KOTV-DT

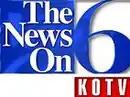
KOTV logo used from February 1996 to October 24, 2010.

In April 1954, General Television sold KOTV to Indianapolis-based venture capital firm J. H. Whitney & Company for $4 million. The transaction involved a two-phase transfer in which KOTV was reassigned from General Television directly to Alvarez, Wrather and the latter's mother, Maizie Wrather, all of whom would then transfer their interests to Whitney-owned licensee Osage Broadcasting Corp. The transfer received FCC approval on May 14, with KOTV becoming Whitney's first broadcasting property. Whitney (whose namesake owner, philanthropist and investor John Hay "Jock" Whitney, was the brother-in-law of CBS chairman William S. Paley) folded the group – which had expanded to include fellow CBS affiliates KGUL-TV (now Houston-based KHOU) in Galveston, Texas, WISH-TV (now a CW affiliate) and WISH (AM) (now WTLC) in Indianapolis, and WANE-TV and WANE radio (now WIOE) in Fort Wayne, Indiana – into a new subsidiary, the Corinthian Broadcasting Corporation, on April 26, 1957.